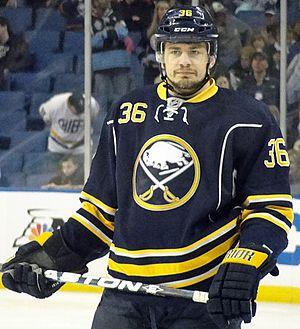
Patrick Kaleta est un joueur professionnel américain de hockey sur glace. Il évolue au poste de ailier droit.